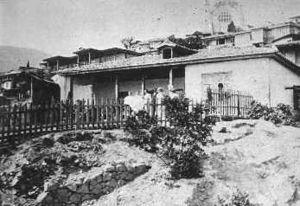
Les Trois Sœurs est une pièce de Tchekhov. Écrite durant l'année 1900 à Gourzouf, puis à la Datcha Blanche de Yalta, cette œuvre tirerait son inspiration, selon certains, de la situation des trois sœurs Brontë, mais plus vraisemblablement des sœurs Ottilia, Margarita et Evelina Zimmermann, rencontrées par Tchékhov à Perm, lorsqu'il s'y arrêta en route vers l'île de Sakhaline, en 1890. Elle fut créée le 31 janvier 1901 au Théâtre d'art de Moscou.